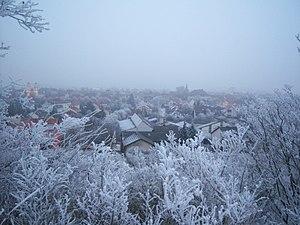
Guntersblum est une municipalité et chef-lieu de la Verbandsgemeinde Guntersblum, dans l'arrondissement de Mayence-Bingen, en Rhénanie-Palatinat, dans l'ouest de l'Allemagne.